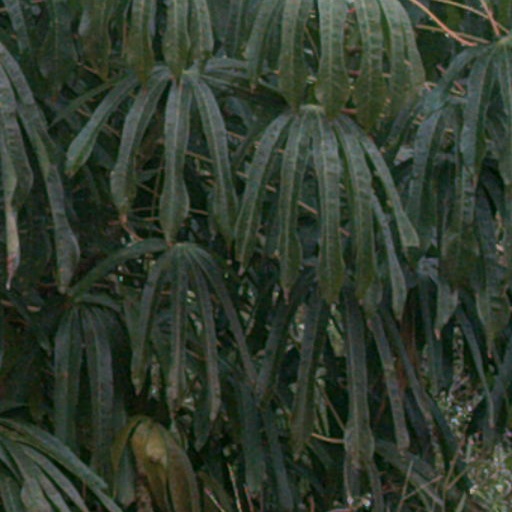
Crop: cassava